Diddle Diddle Dumpling (Inside No. 9)

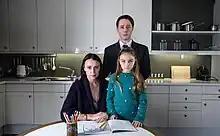
Reece Shearsmith as David, Keeley Hawes as Louise, and Rosa Strudwick as Sally in a publicity photograph for "Diddle Diddle Dumpling"

"Diddle Diddle Dumpling" is the fifth episode of the third series of the British black comedy anthology television series "Inside No. 9". It was written by Steve Pemberton and Reece Shearsmith, and first aired on 14 March 2017, on BBC Two. The episode, which was directed by Guillem Morales, follows the story of David, played by Shearsmith, a middle class stay-at-home dad, who happens across a lone black shoe. Much to the concern of his wife Louise, played by Keeley Hawes, he becomes obsessed with finding the shoe's owner. The episode follows the development of his obsession. Rosa Strudwick plays Sally, David and Louise's daughter, and Pemberton plays Chris, a family friend. Danny Baker voices a radio presenter, and Mathew Baynton also appears.